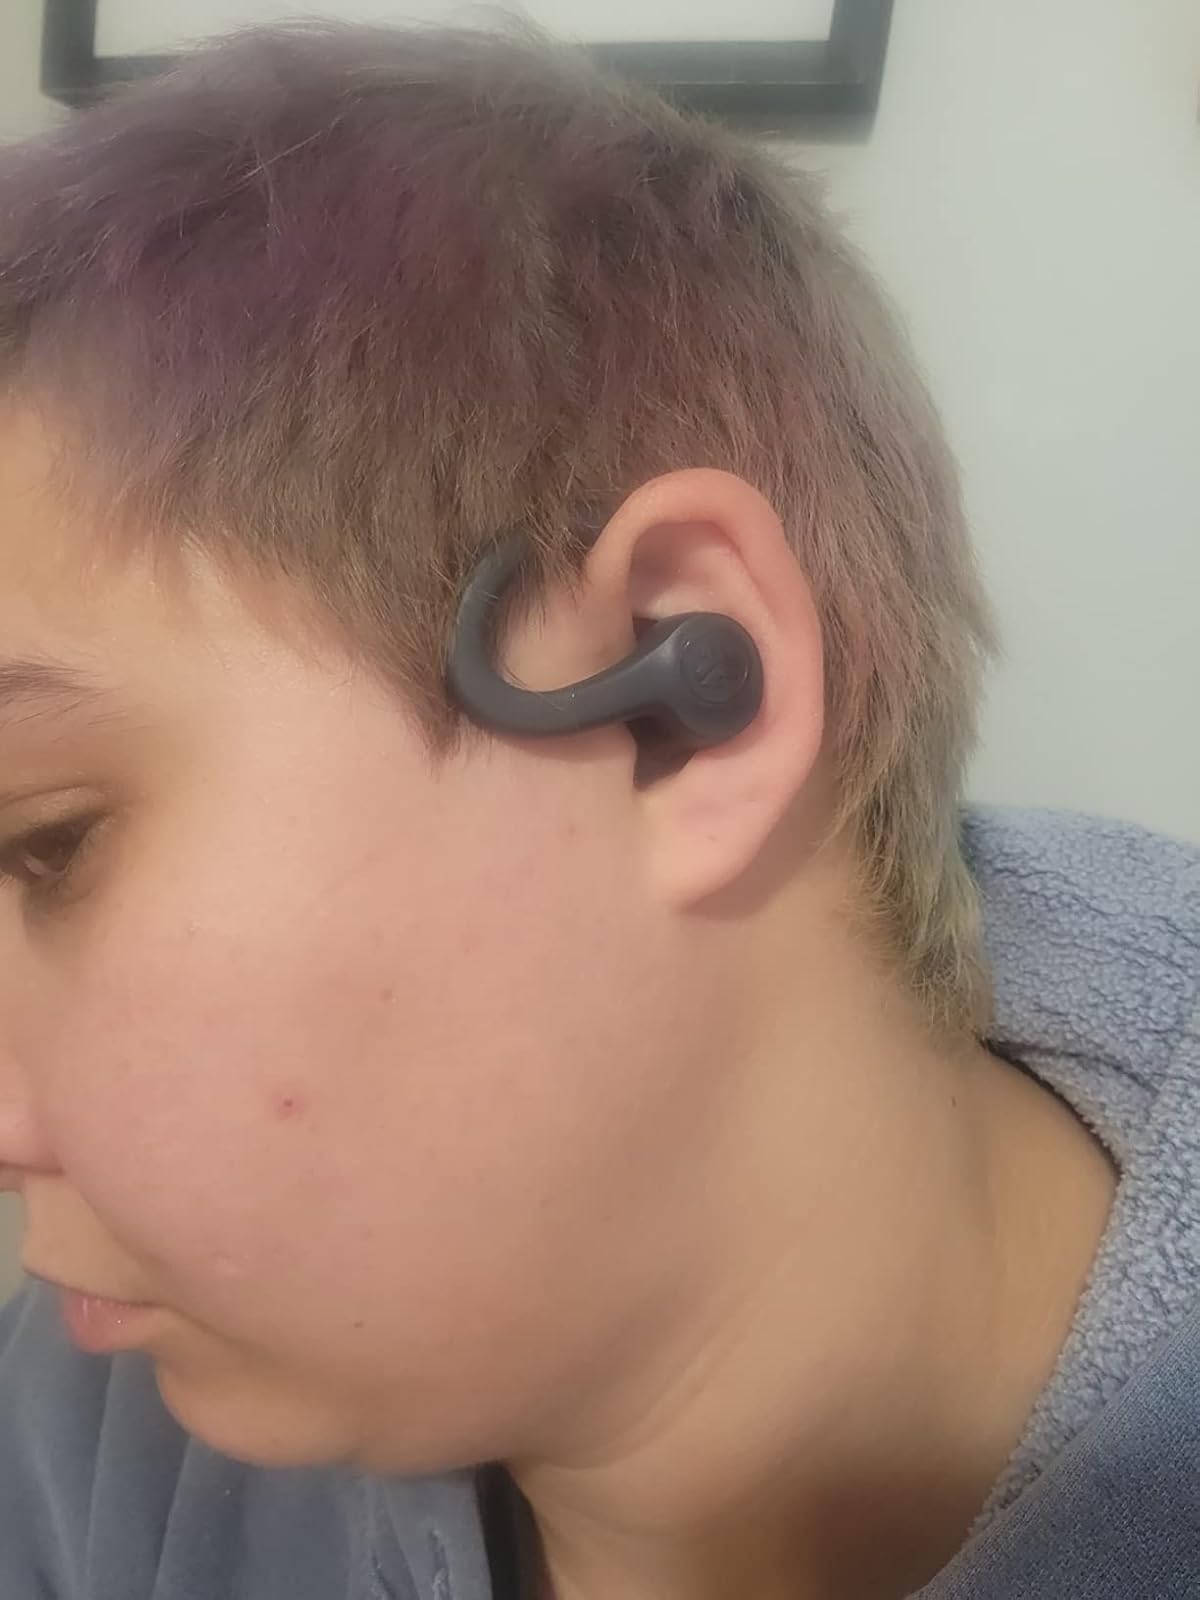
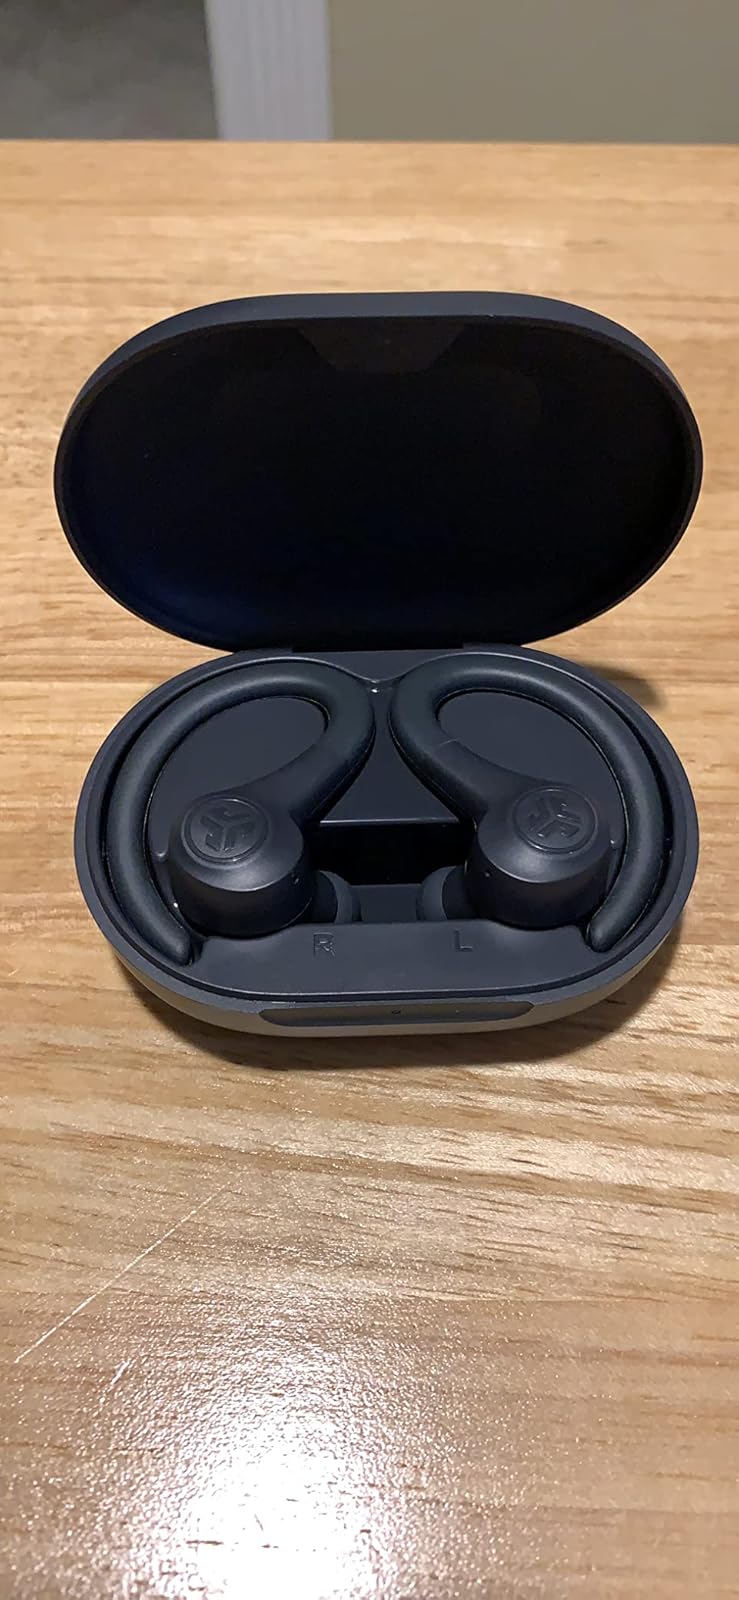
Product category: earbuds
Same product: yes